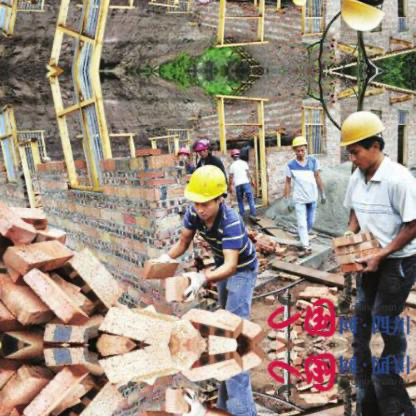
Objects in the image:
label: helmet
label: helmet
label: helmet
label: helmet
label: helmet
label: helmet
label: helmet
label: helmet